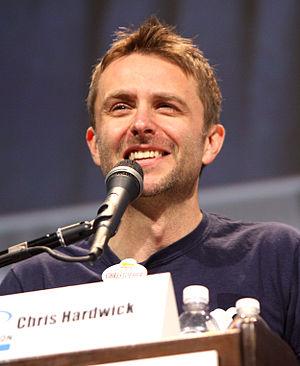
Christopher Ryan Hardwick, né le 23 novembre 1971, est un humoriste et animateur de télévision américain. Il anime l'émission @midnight diffusée sur Comedy Central.